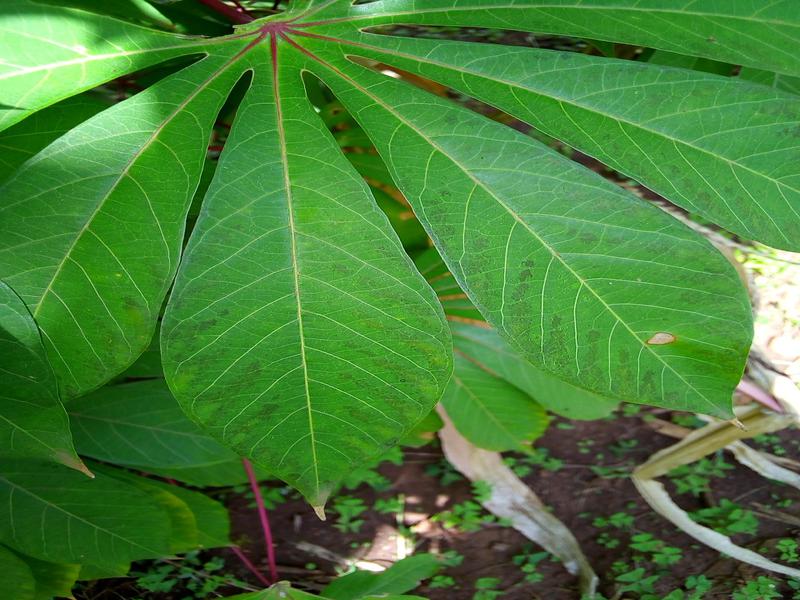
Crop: cassava
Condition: healthy